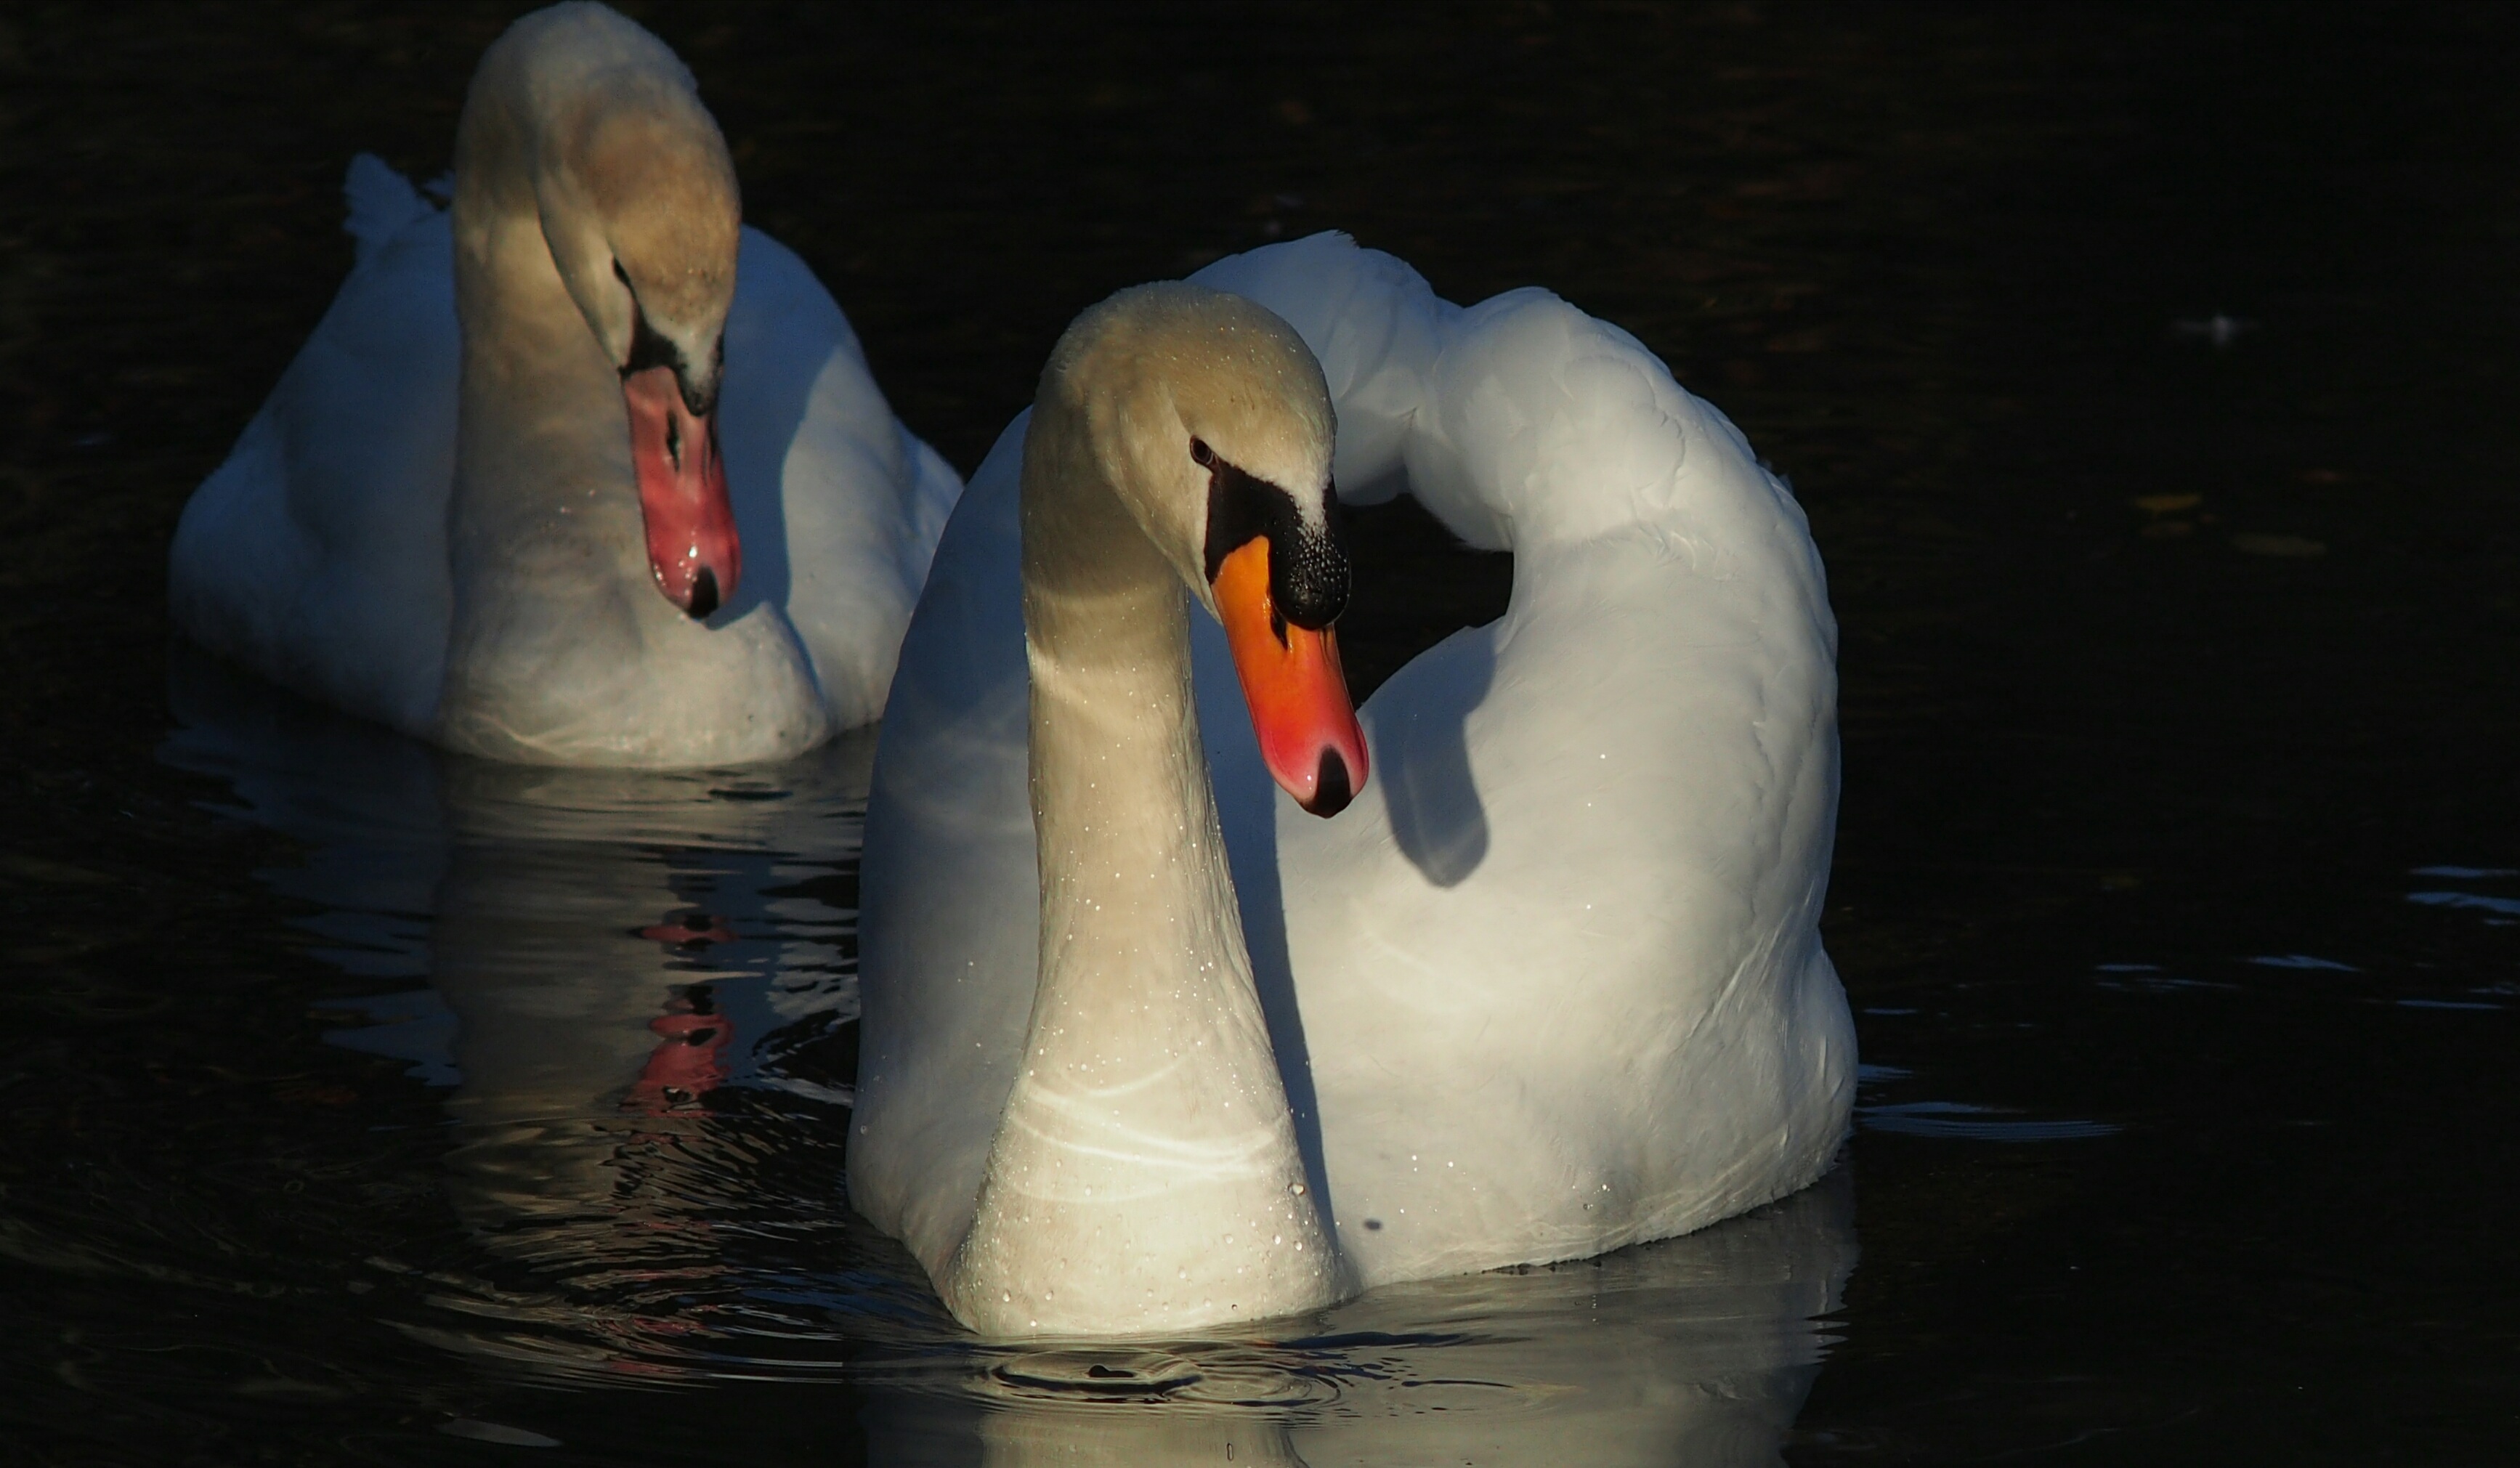
nature, bird, wing, white, lake, beak, swan, duck, animals, swans, vertebrate, waterfowl, water bird, ducks geese and swans